Université du Québec en Abitibi-Témiscamingue

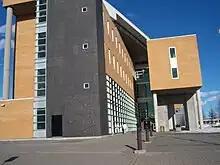
UQAT campus in Rouyn-Noranda

The Université was founded in 1970 as "Services universitaires dans le Nord-Ouest québécois". The university was subsequently renamed "Direction des études universitaires dans l’Ouest québécois" (1972), "Centre d’études universitaires dans l’Ouest québécois" (1976), and "Centre d’études universitaires en Abitibi-Témiscamingue" (1981). The university has been known as since 1983, when it split away from the administration of the .